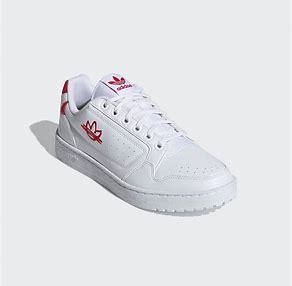
Brand: Adidas
Model: NY 90